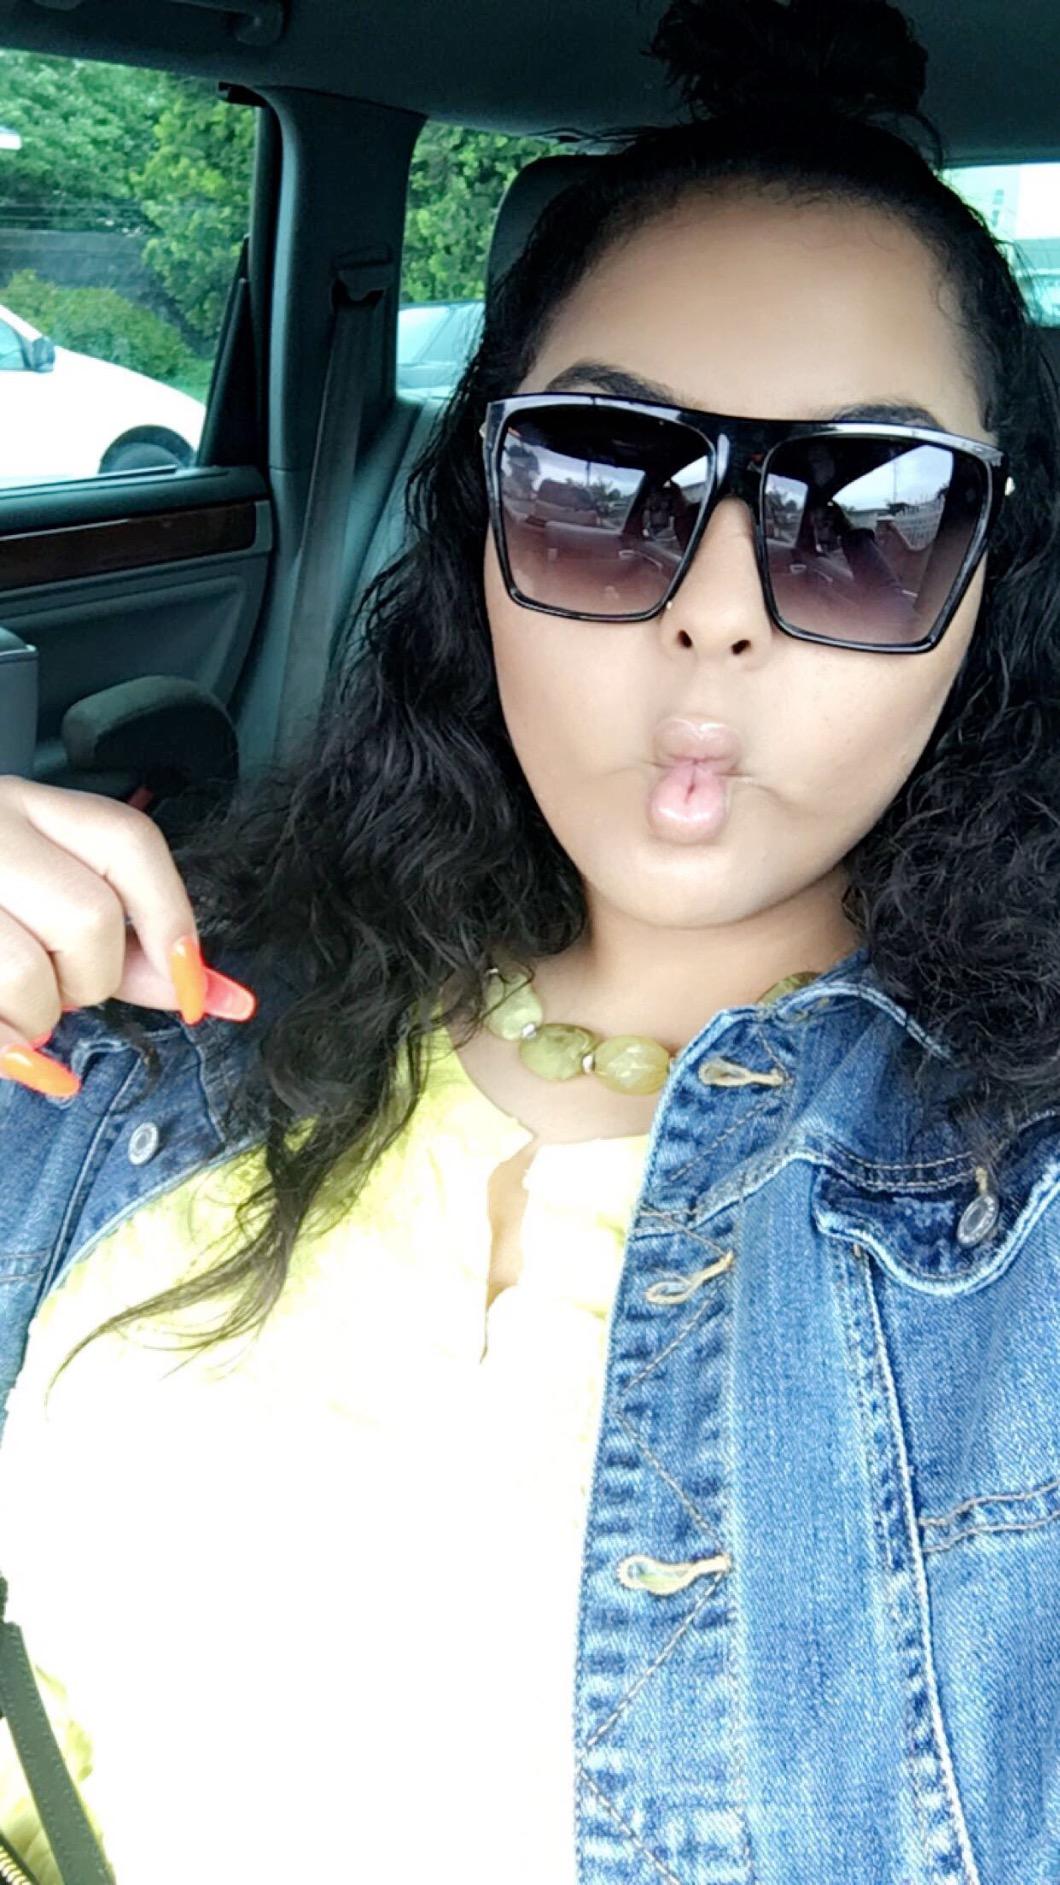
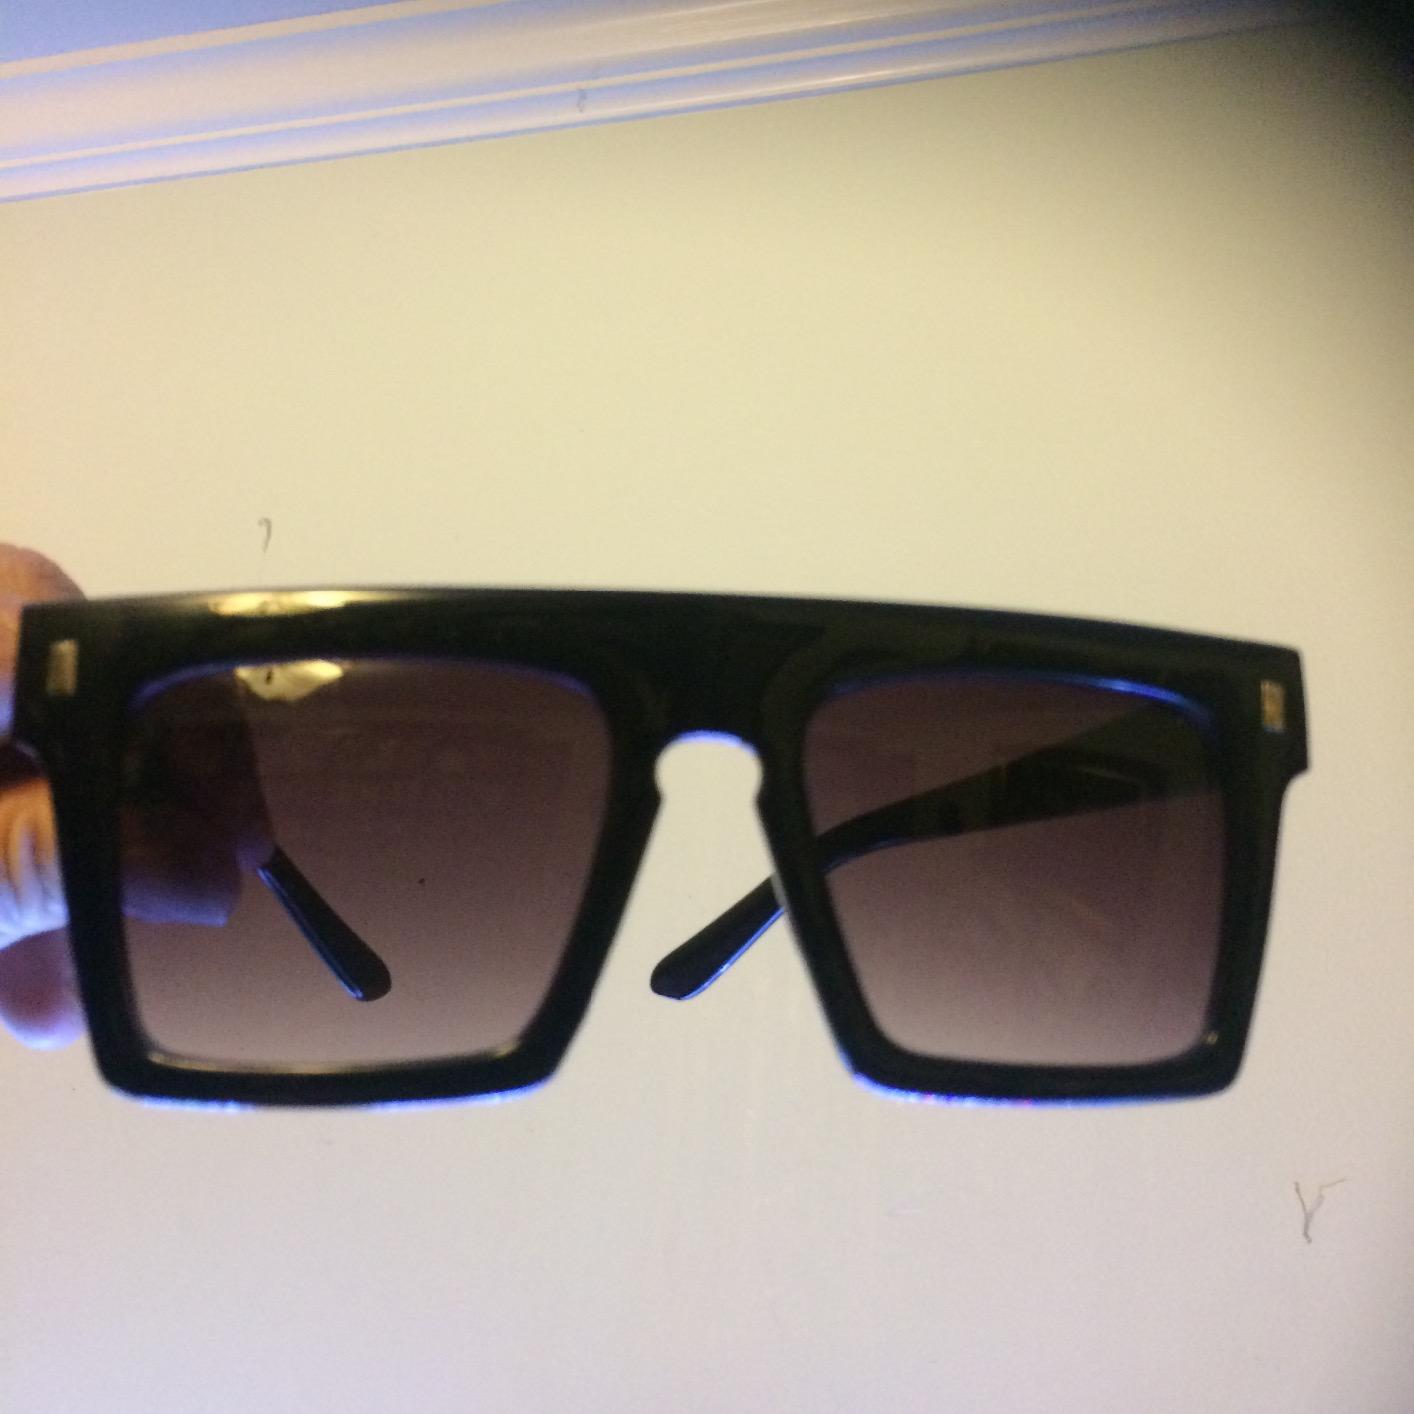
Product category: accessories_sunglasses
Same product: no